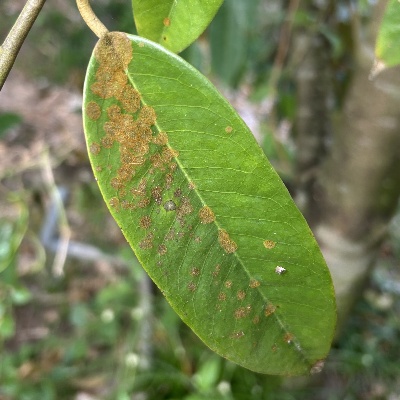
Label: Leaf_Algal